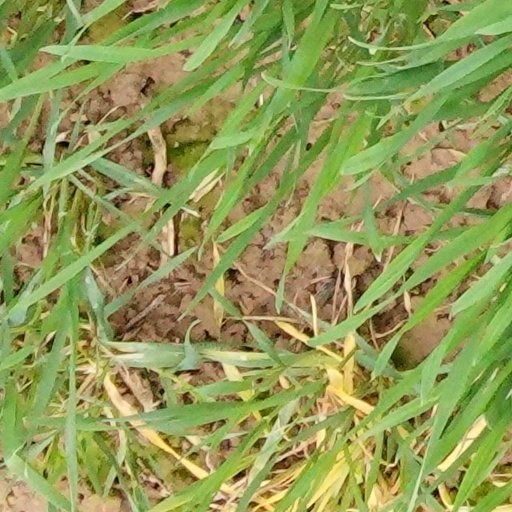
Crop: wheat